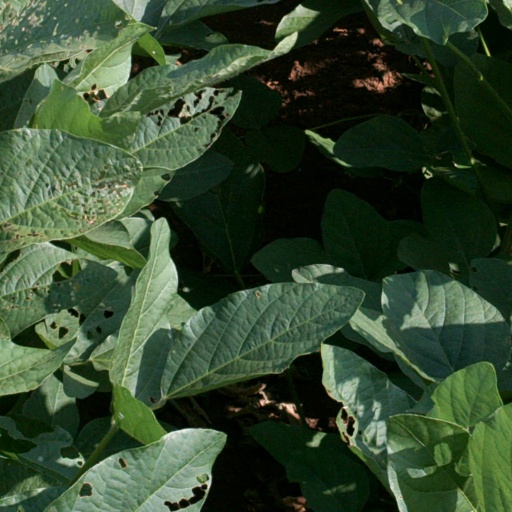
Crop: soybean